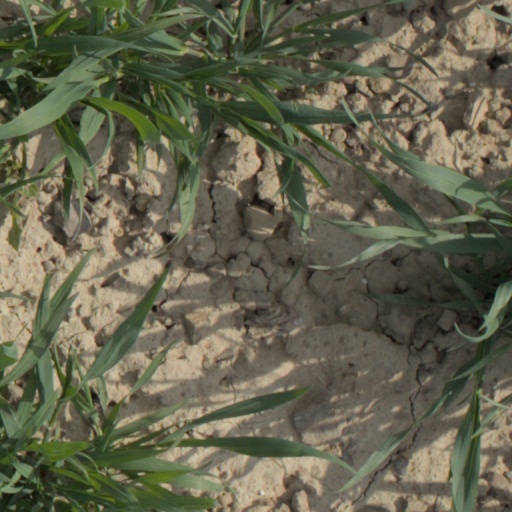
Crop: wheat